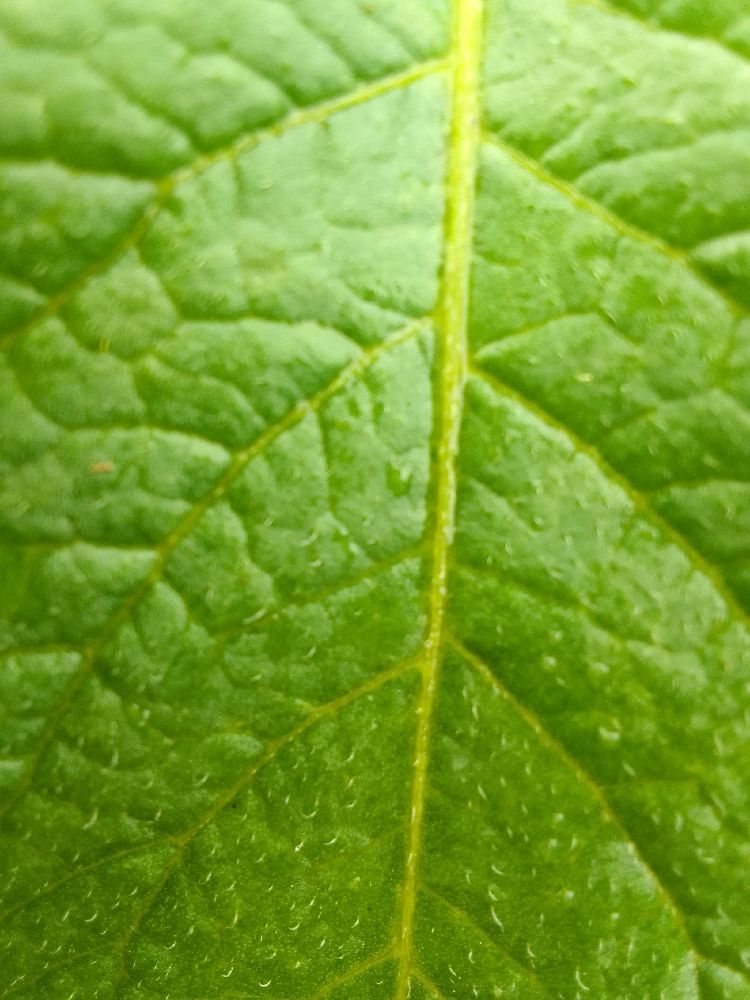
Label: Healthy